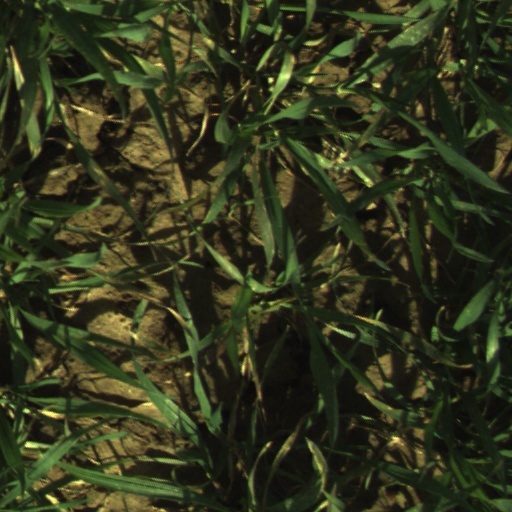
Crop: wheat